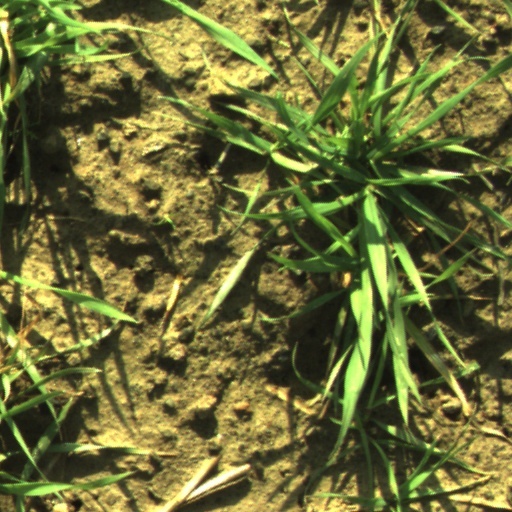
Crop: wheat